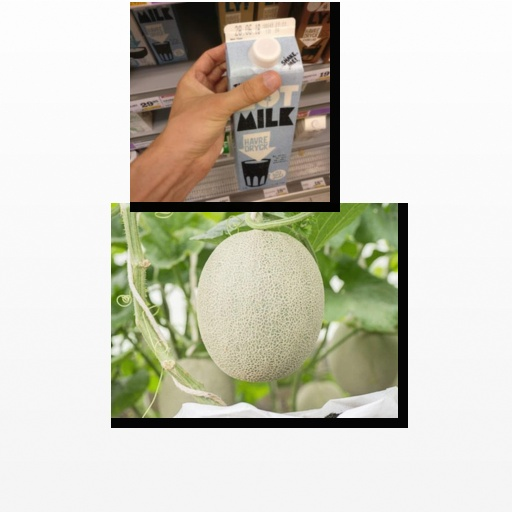
Food items: cantaloupe, oat_milk